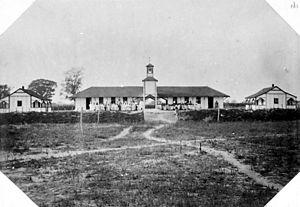
Kaolack, chef-lieu de la région éponyme, est un port fluvial et l'une des plus grandes villes du Sénégal.